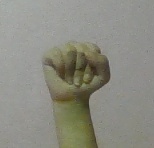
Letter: saad